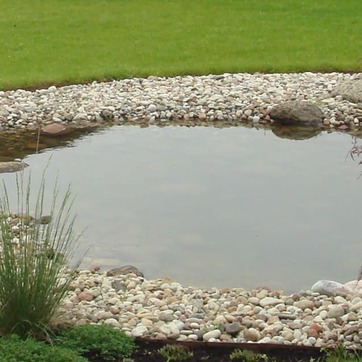
Material: water